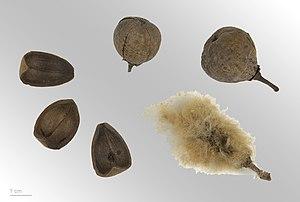
Eriotheca est un genre de plantes à fleurs de la famille des Bombacaceae, selon la classification classique, ou de celle des Malvaceae, selon la classification phylogénétique.